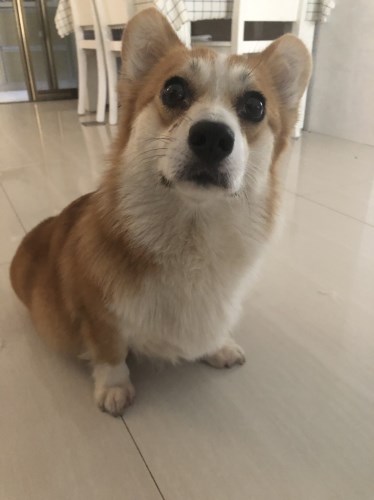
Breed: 2909-n000116-Cardigan